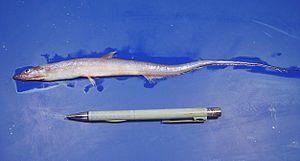
Aldrovandia gracilis est une espèce de poisson appartenant à la famille des Halosauridés.